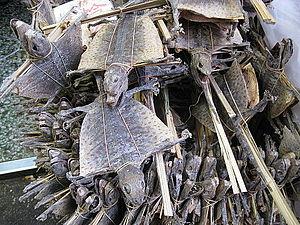
Gekko gecko, le Gecko tokay, est une espèce de geckos de la famille des Gekkonidae.